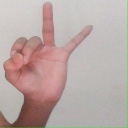
अक्षर: ण